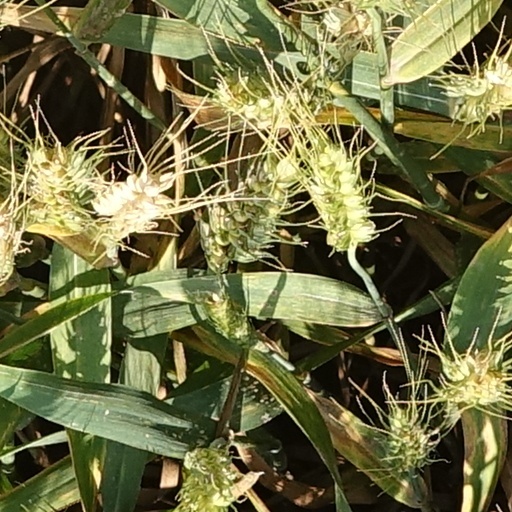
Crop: wheat